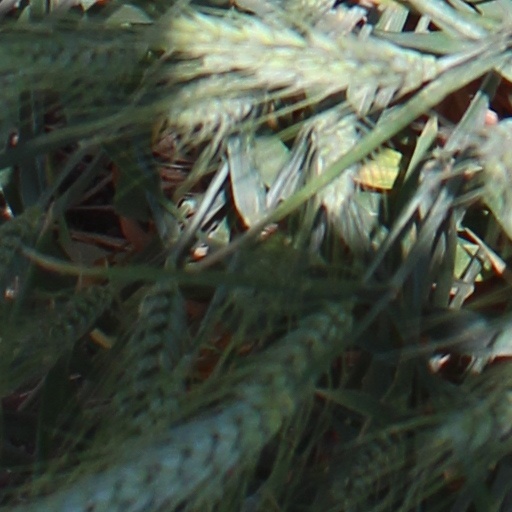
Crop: wheat